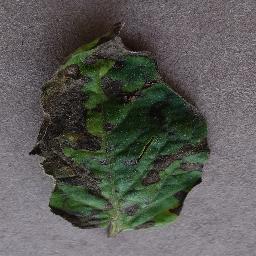
Label: Tomato___Early_blight